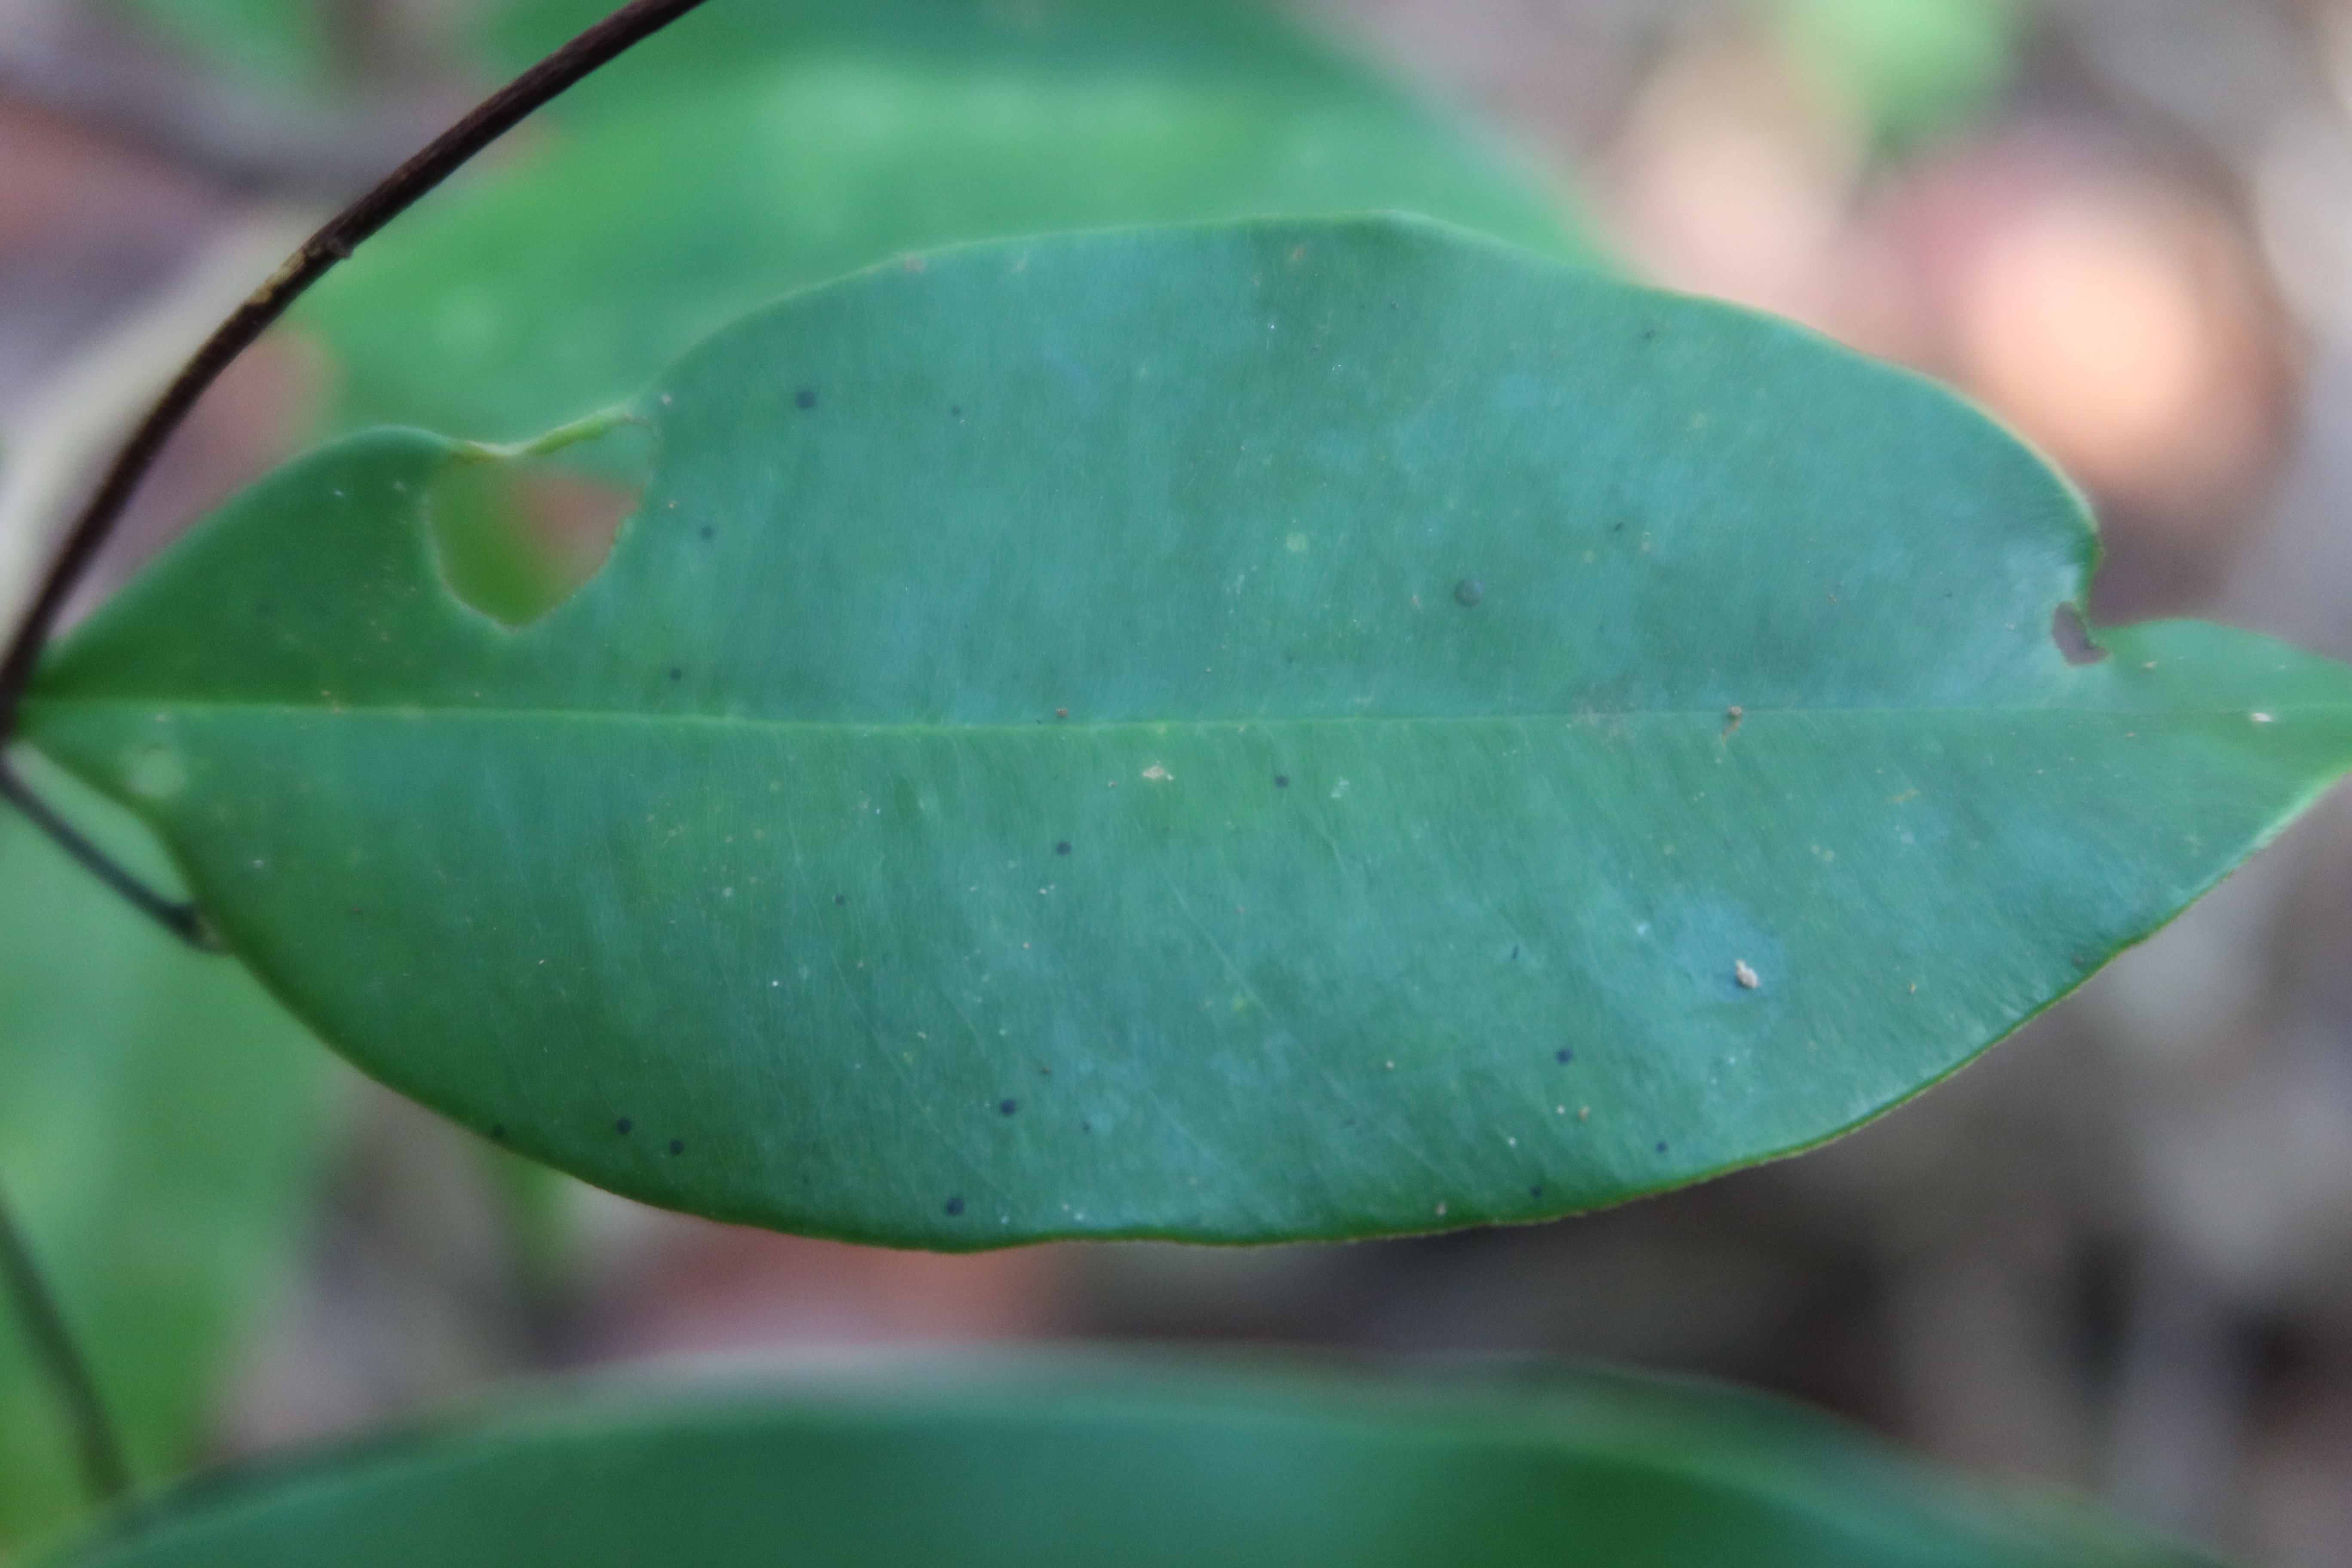
Label: Translucent lesion